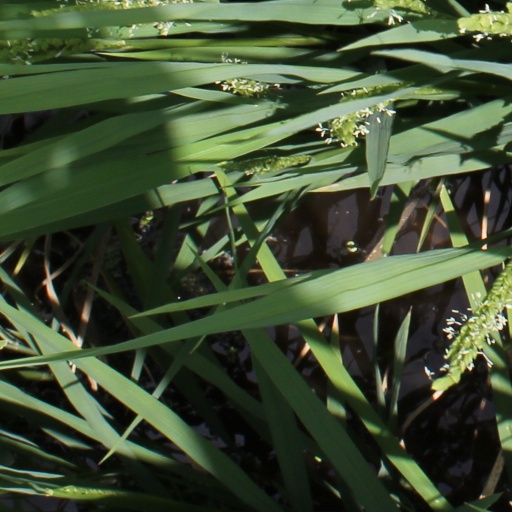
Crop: rice